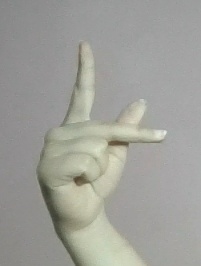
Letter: dha